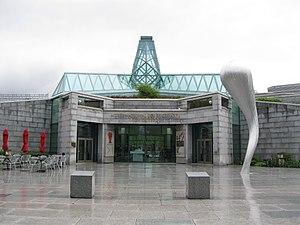
Pavillon central du Musée national des beaux-arts du Québec